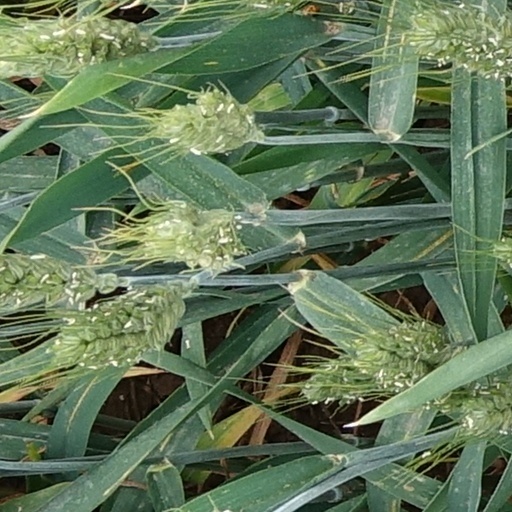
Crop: wheat